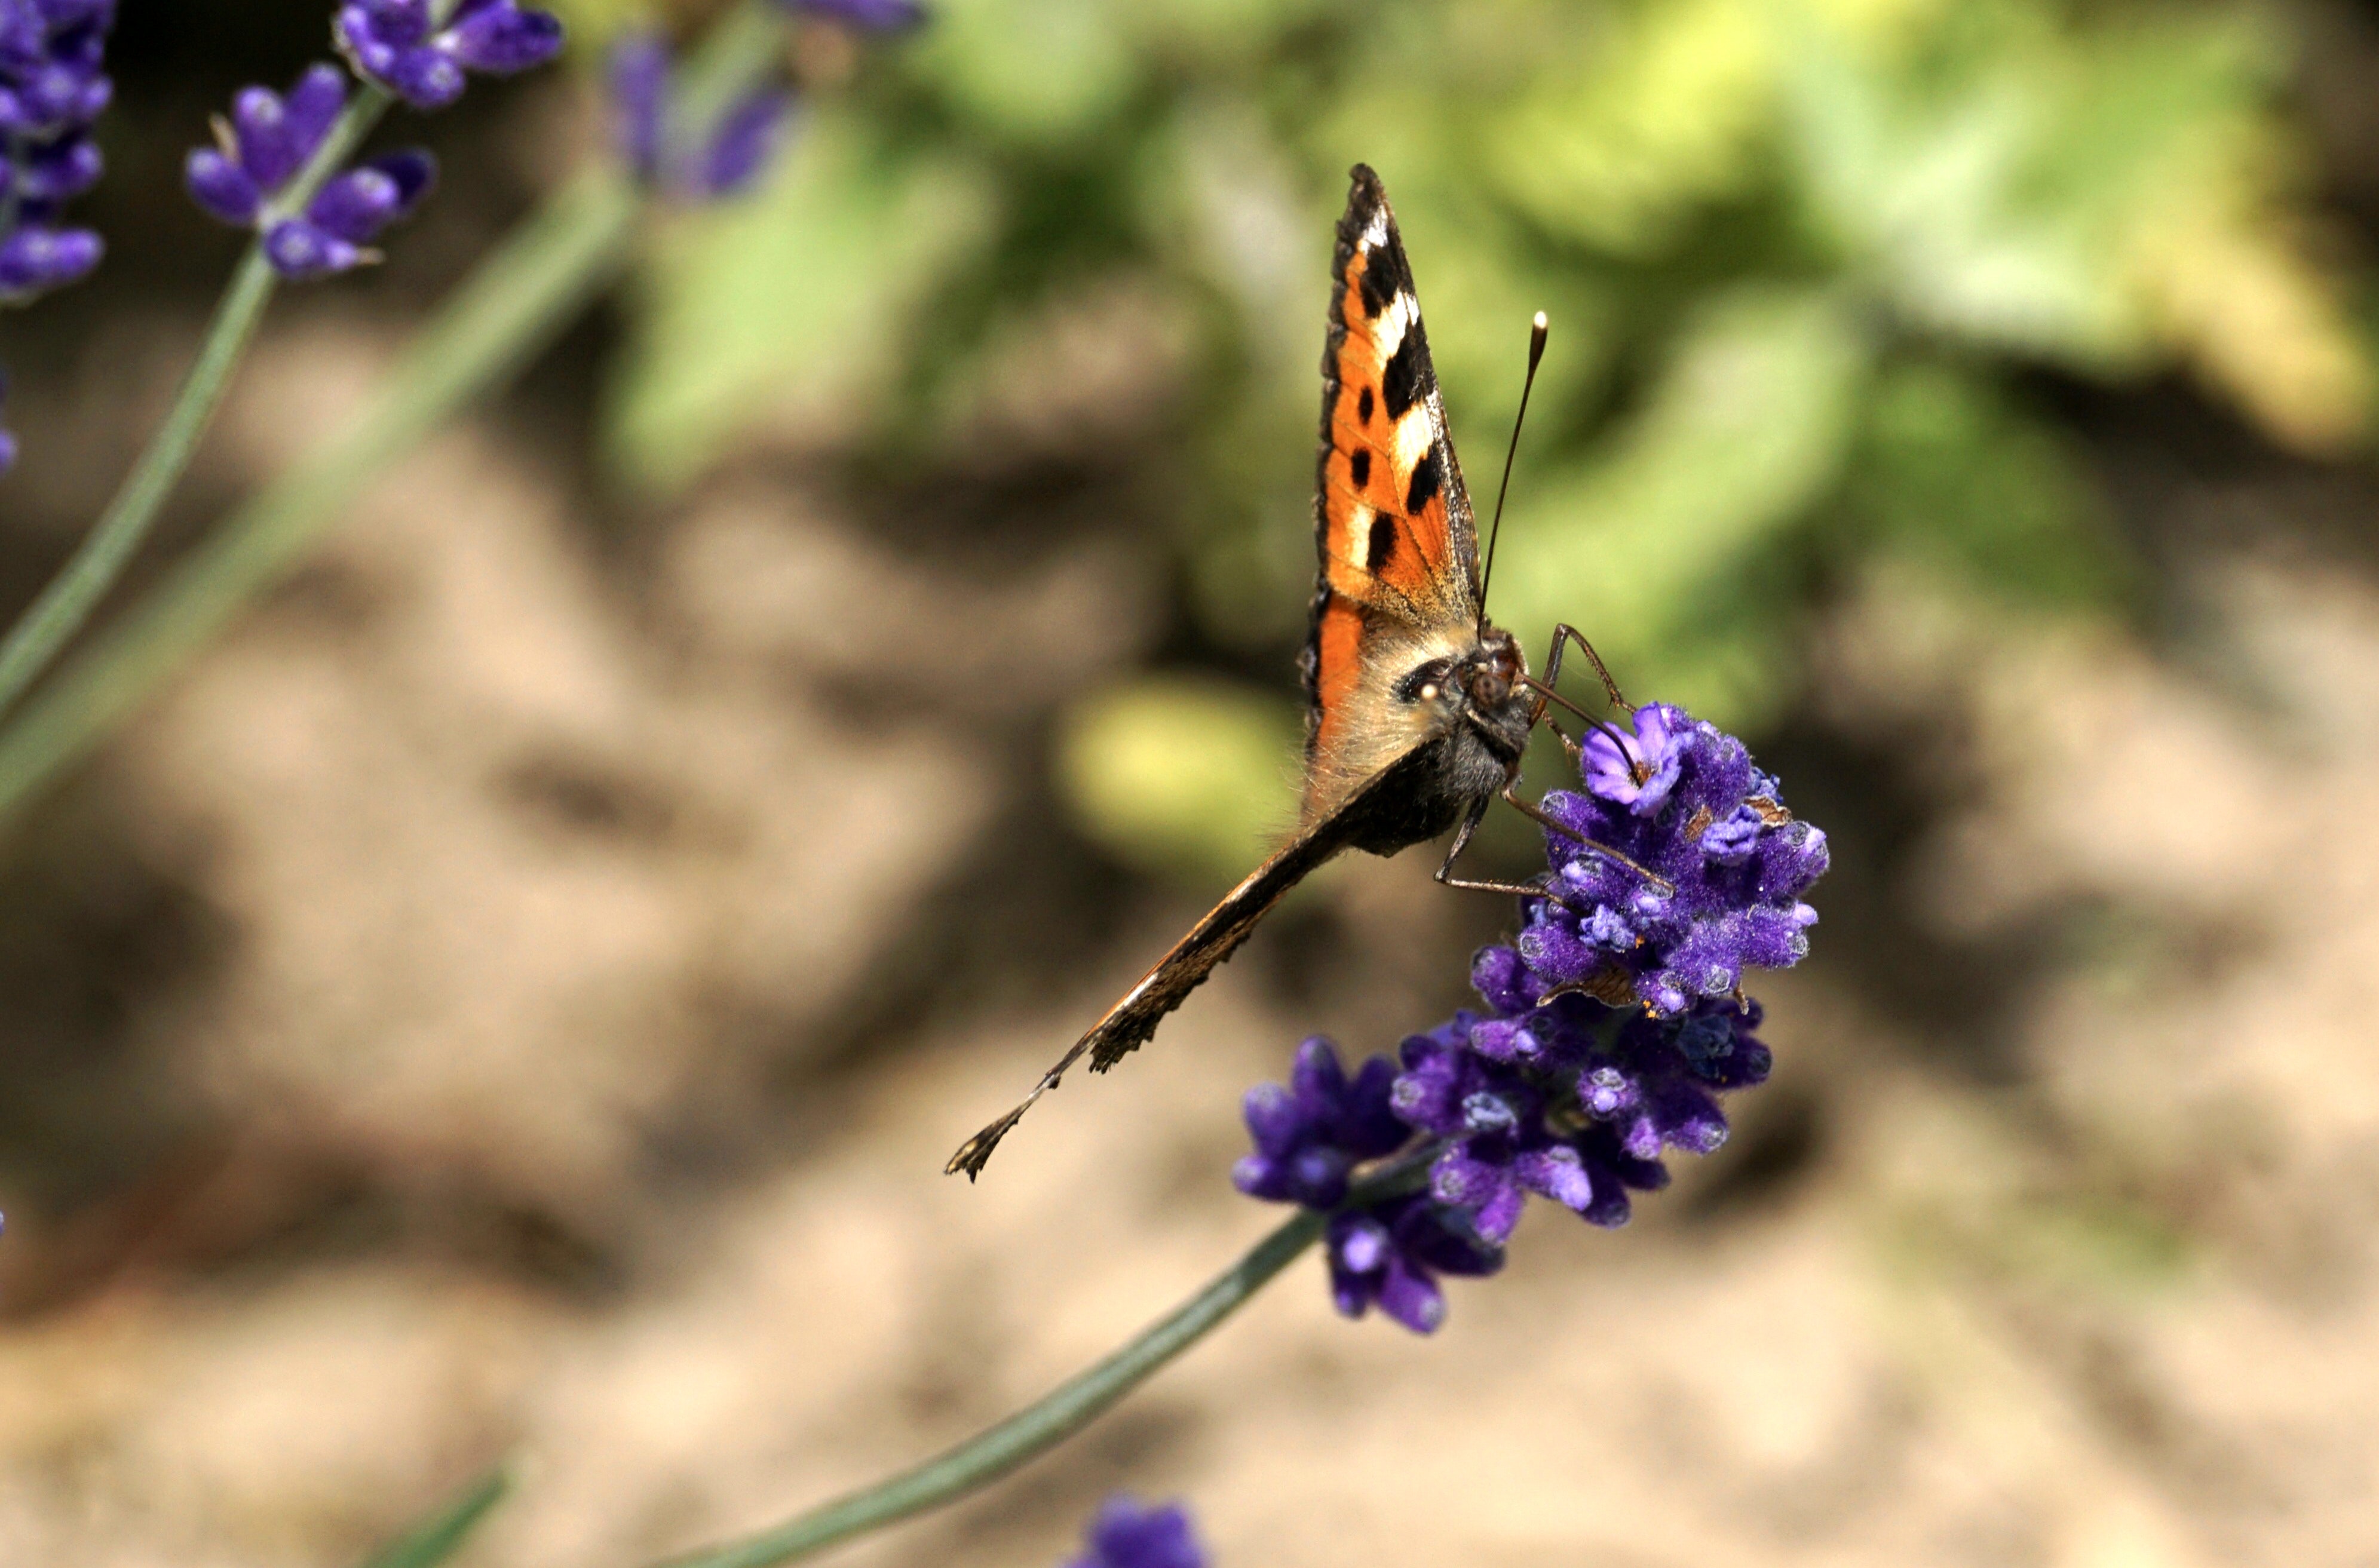
Cynthia subgenus, insect, butterfly, flower, pollinator, english lavender, lavender, plant, invertebrate, moths and butterflies, flowering plant, hyssopus, french lavender, nectar, brush footed butterfly, spring, buddleia, ironweed, arthropod, moth, verbena family, Egyptian lavender, verbena, loosestrife and pomegranate family, membrane winged insect, pieridae, sage